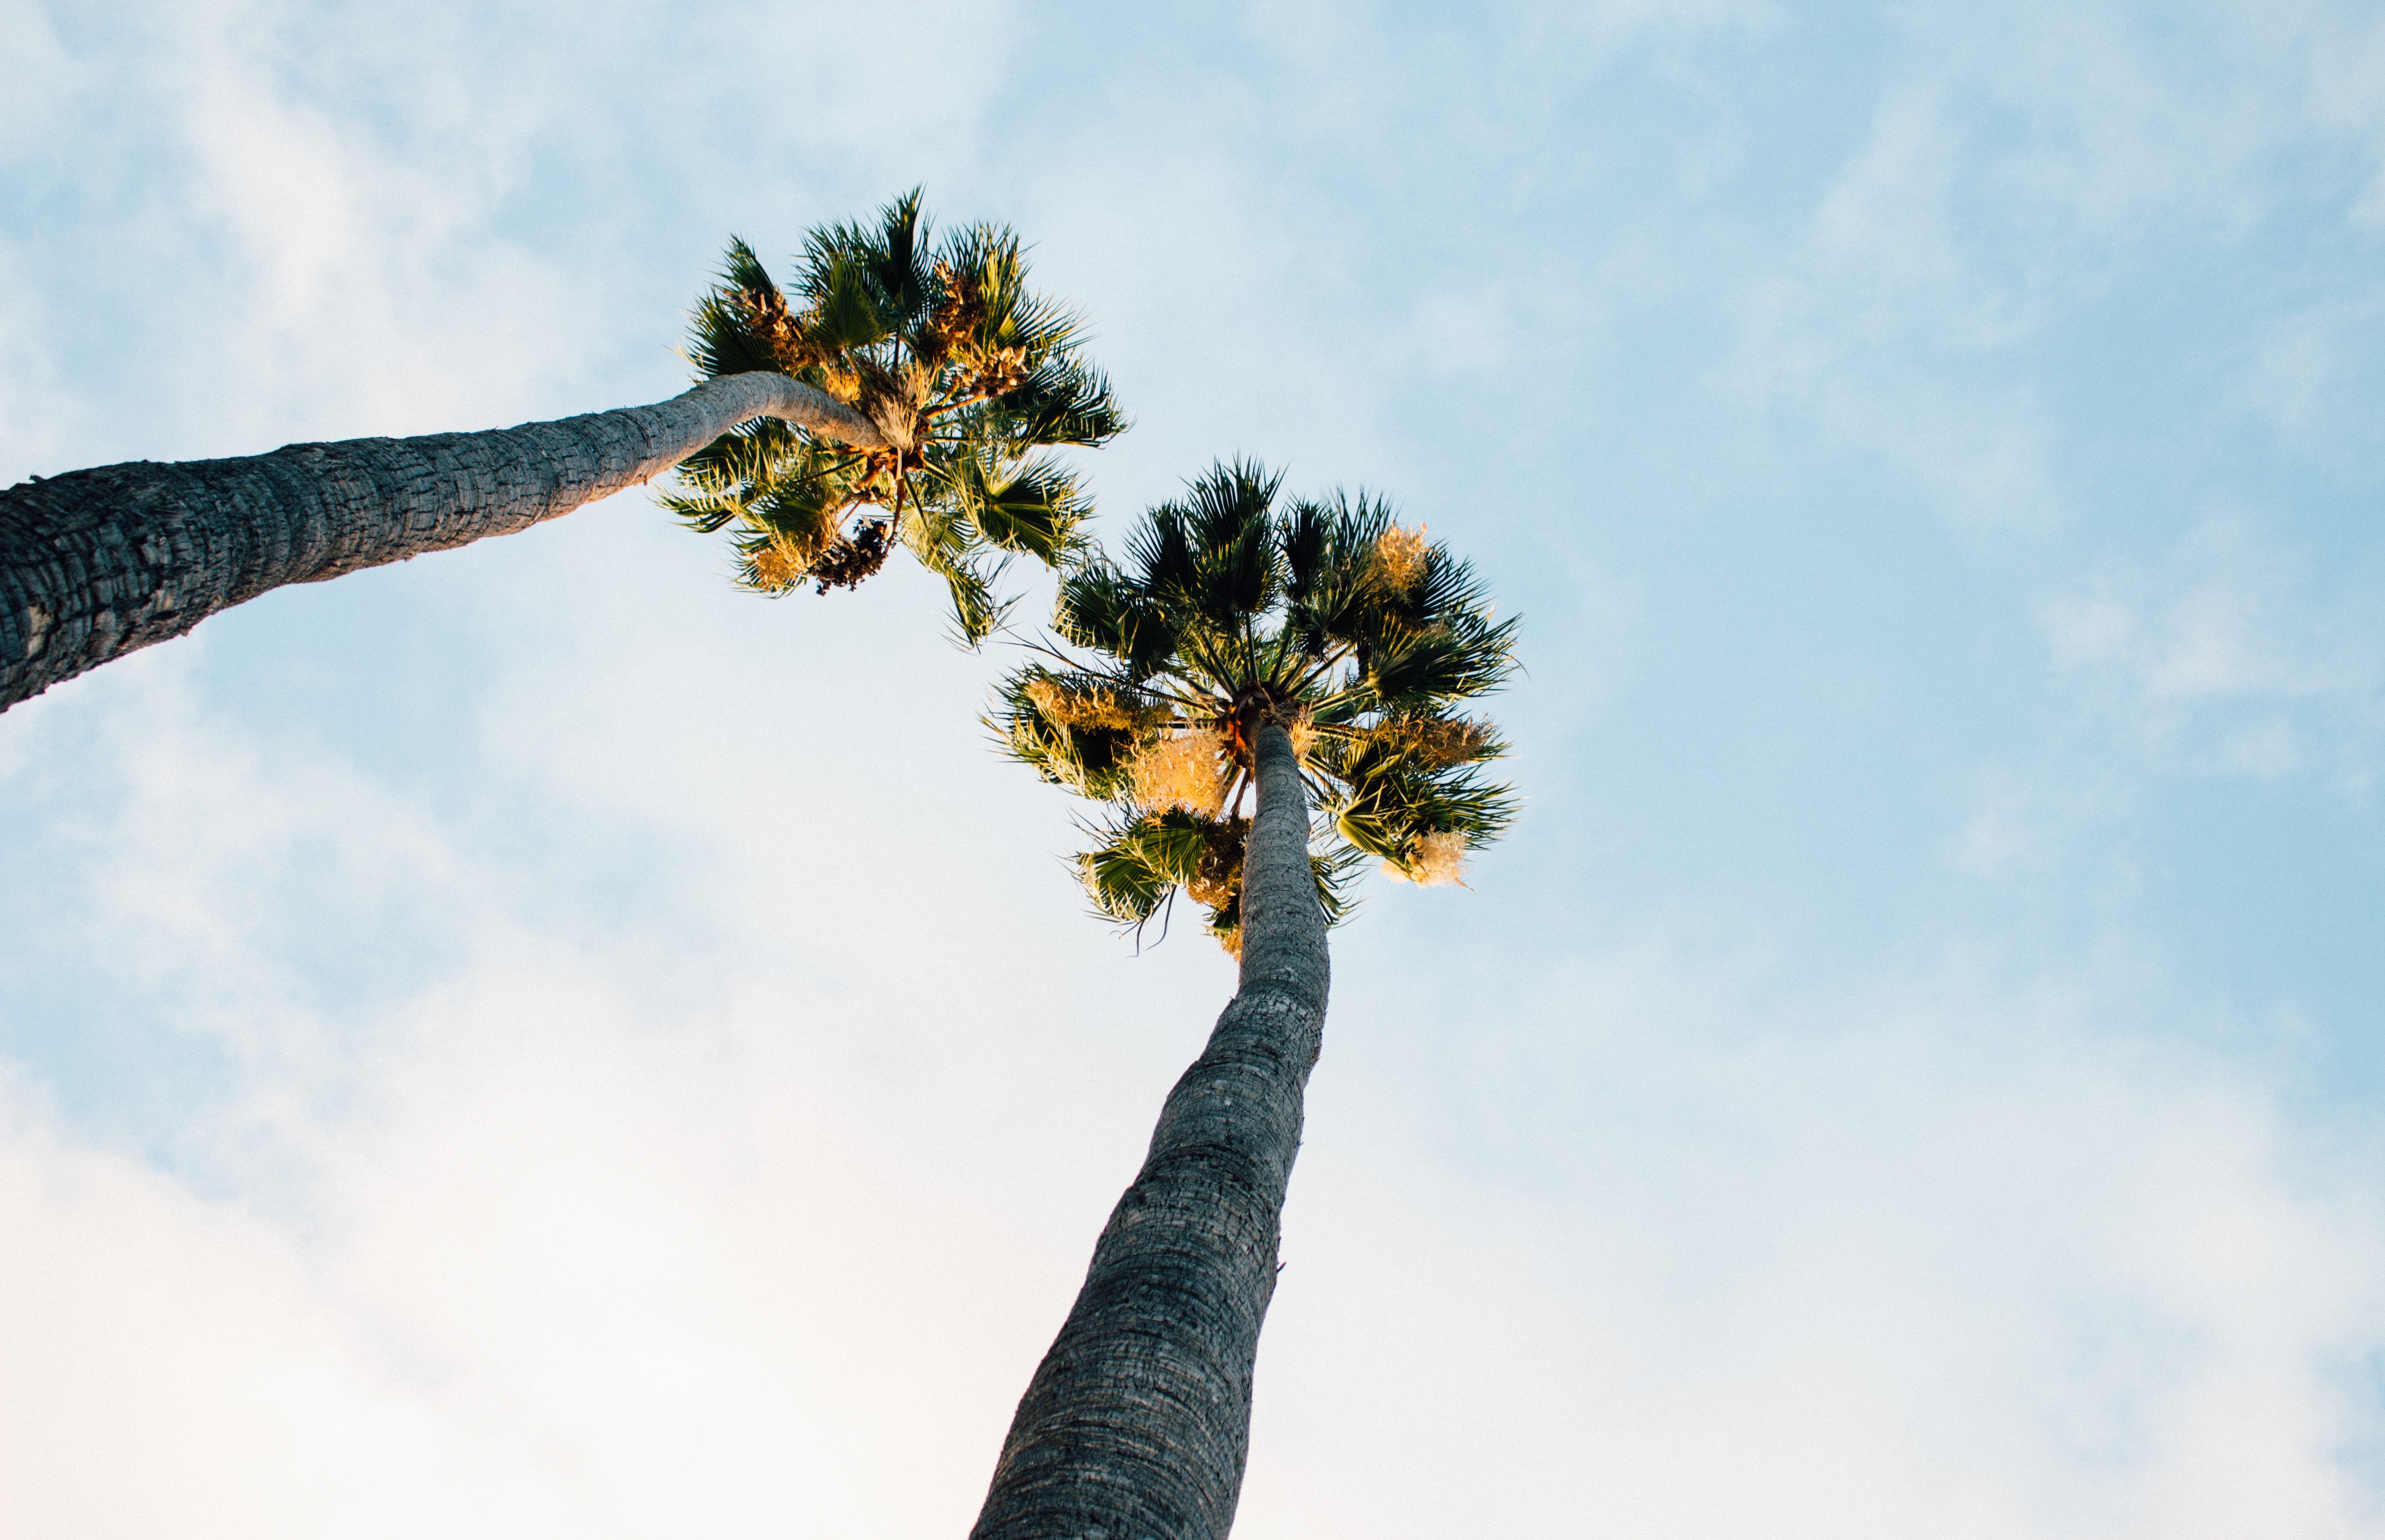
tree, nature, branch, blossom, cloud, plant, sky, sunlight, leaf, flower, wind, spring, blue, flora, trees, clouds, pair, palm trees, flowering plant, atmosphere of earth, woody plant, land plant, arecales, palm family